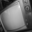
Label: television